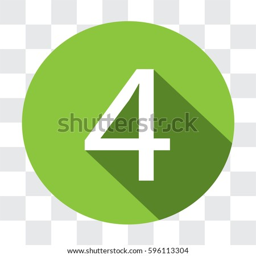
an illustrated icon isolated on a background